Chervil

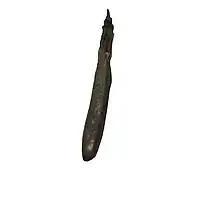
Seed of chervil

Chervil has had various uses in folk medicine. It was claimed to be useful as a digestive aid, for lowering high blood pressure, and, infused with vinegar, for curing hiccups. Besides its digestive properties, it is used as a mild stimulant.